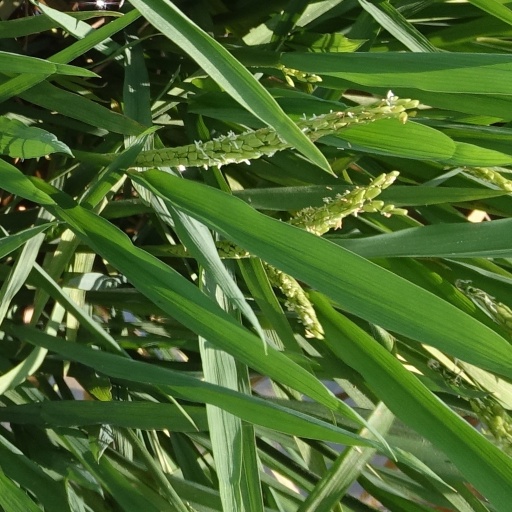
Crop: rice